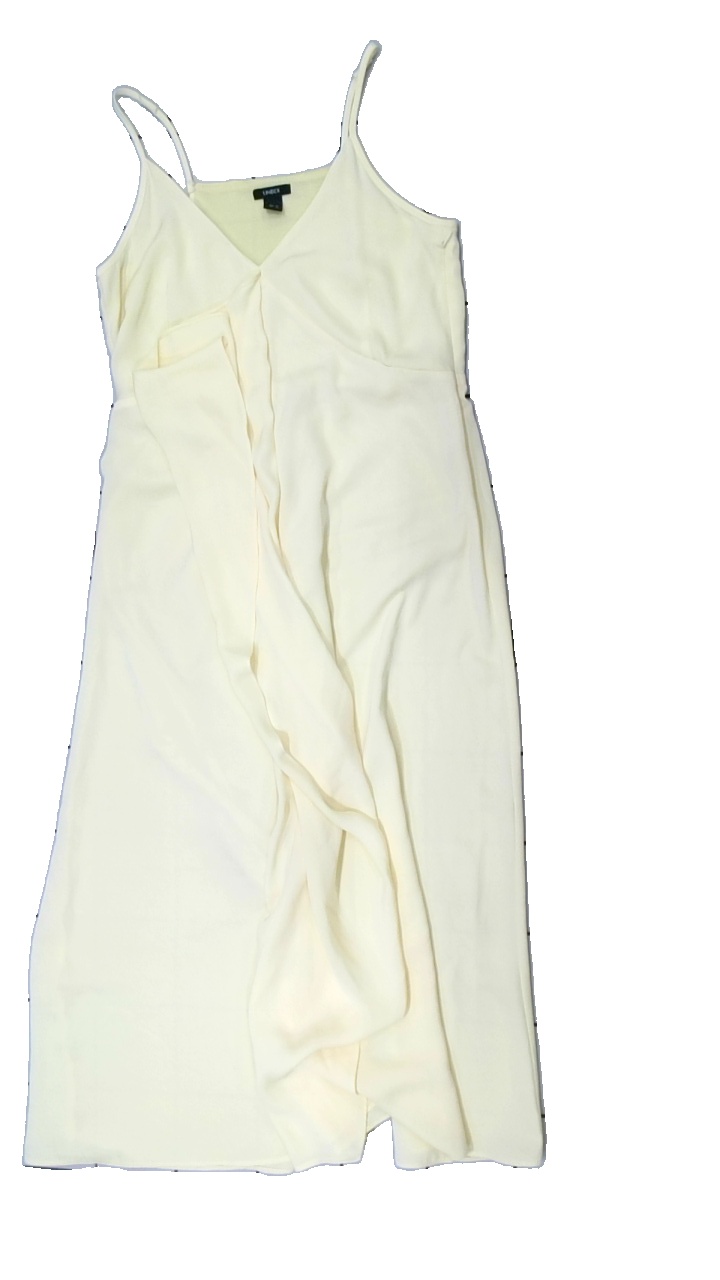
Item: Dress (Ladies)
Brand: Lindex
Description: gul klänning, axelbandens fästen har börjat spricka/lossna
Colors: Yellow
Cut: Regular
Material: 100% polyester
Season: All
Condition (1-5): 4
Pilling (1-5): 5
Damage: axelband spruckigt fäste
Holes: Minor
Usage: Reuse
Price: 50-100